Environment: real
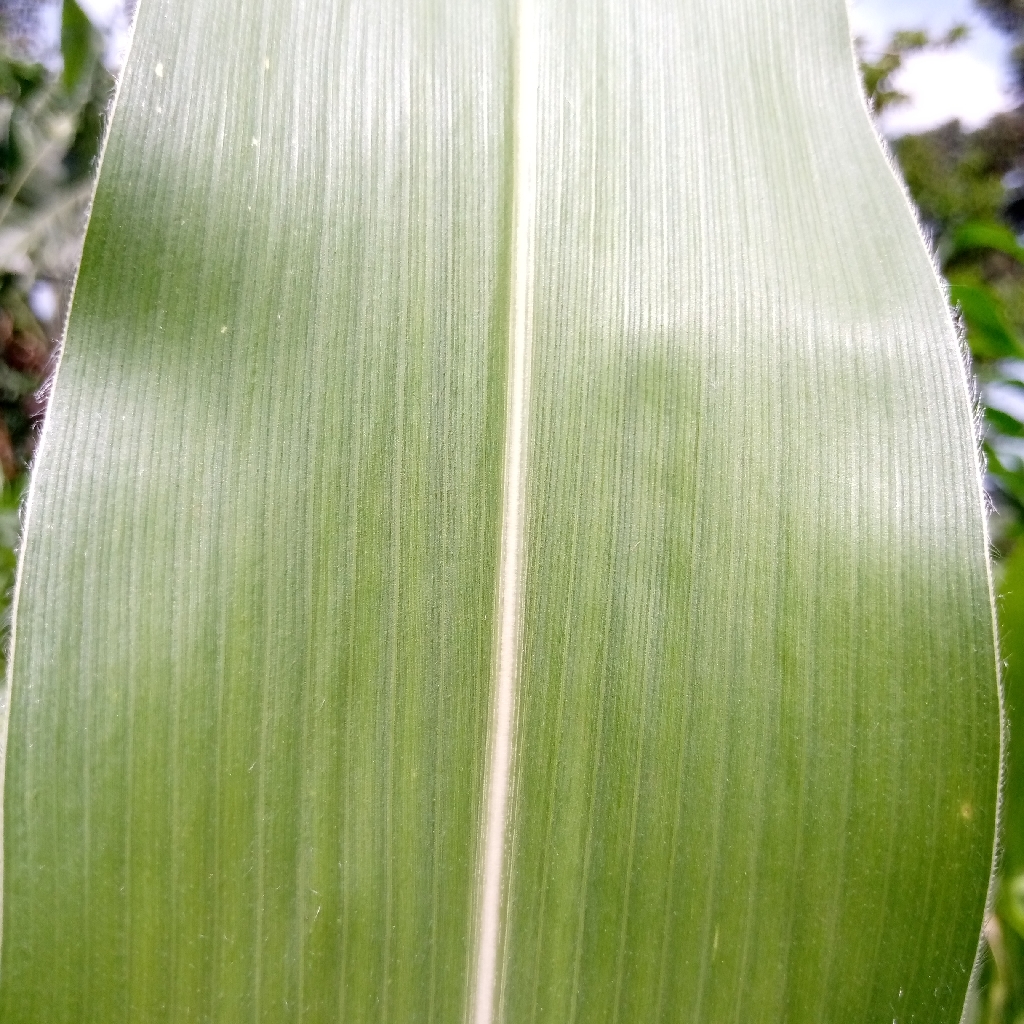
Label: healthy